List of Ayyubid rulers

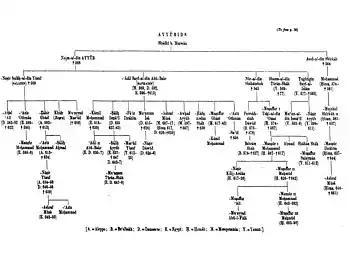

Takeover by Mongols, and then Mamluks following the battle of Ain Jalut, 1260.